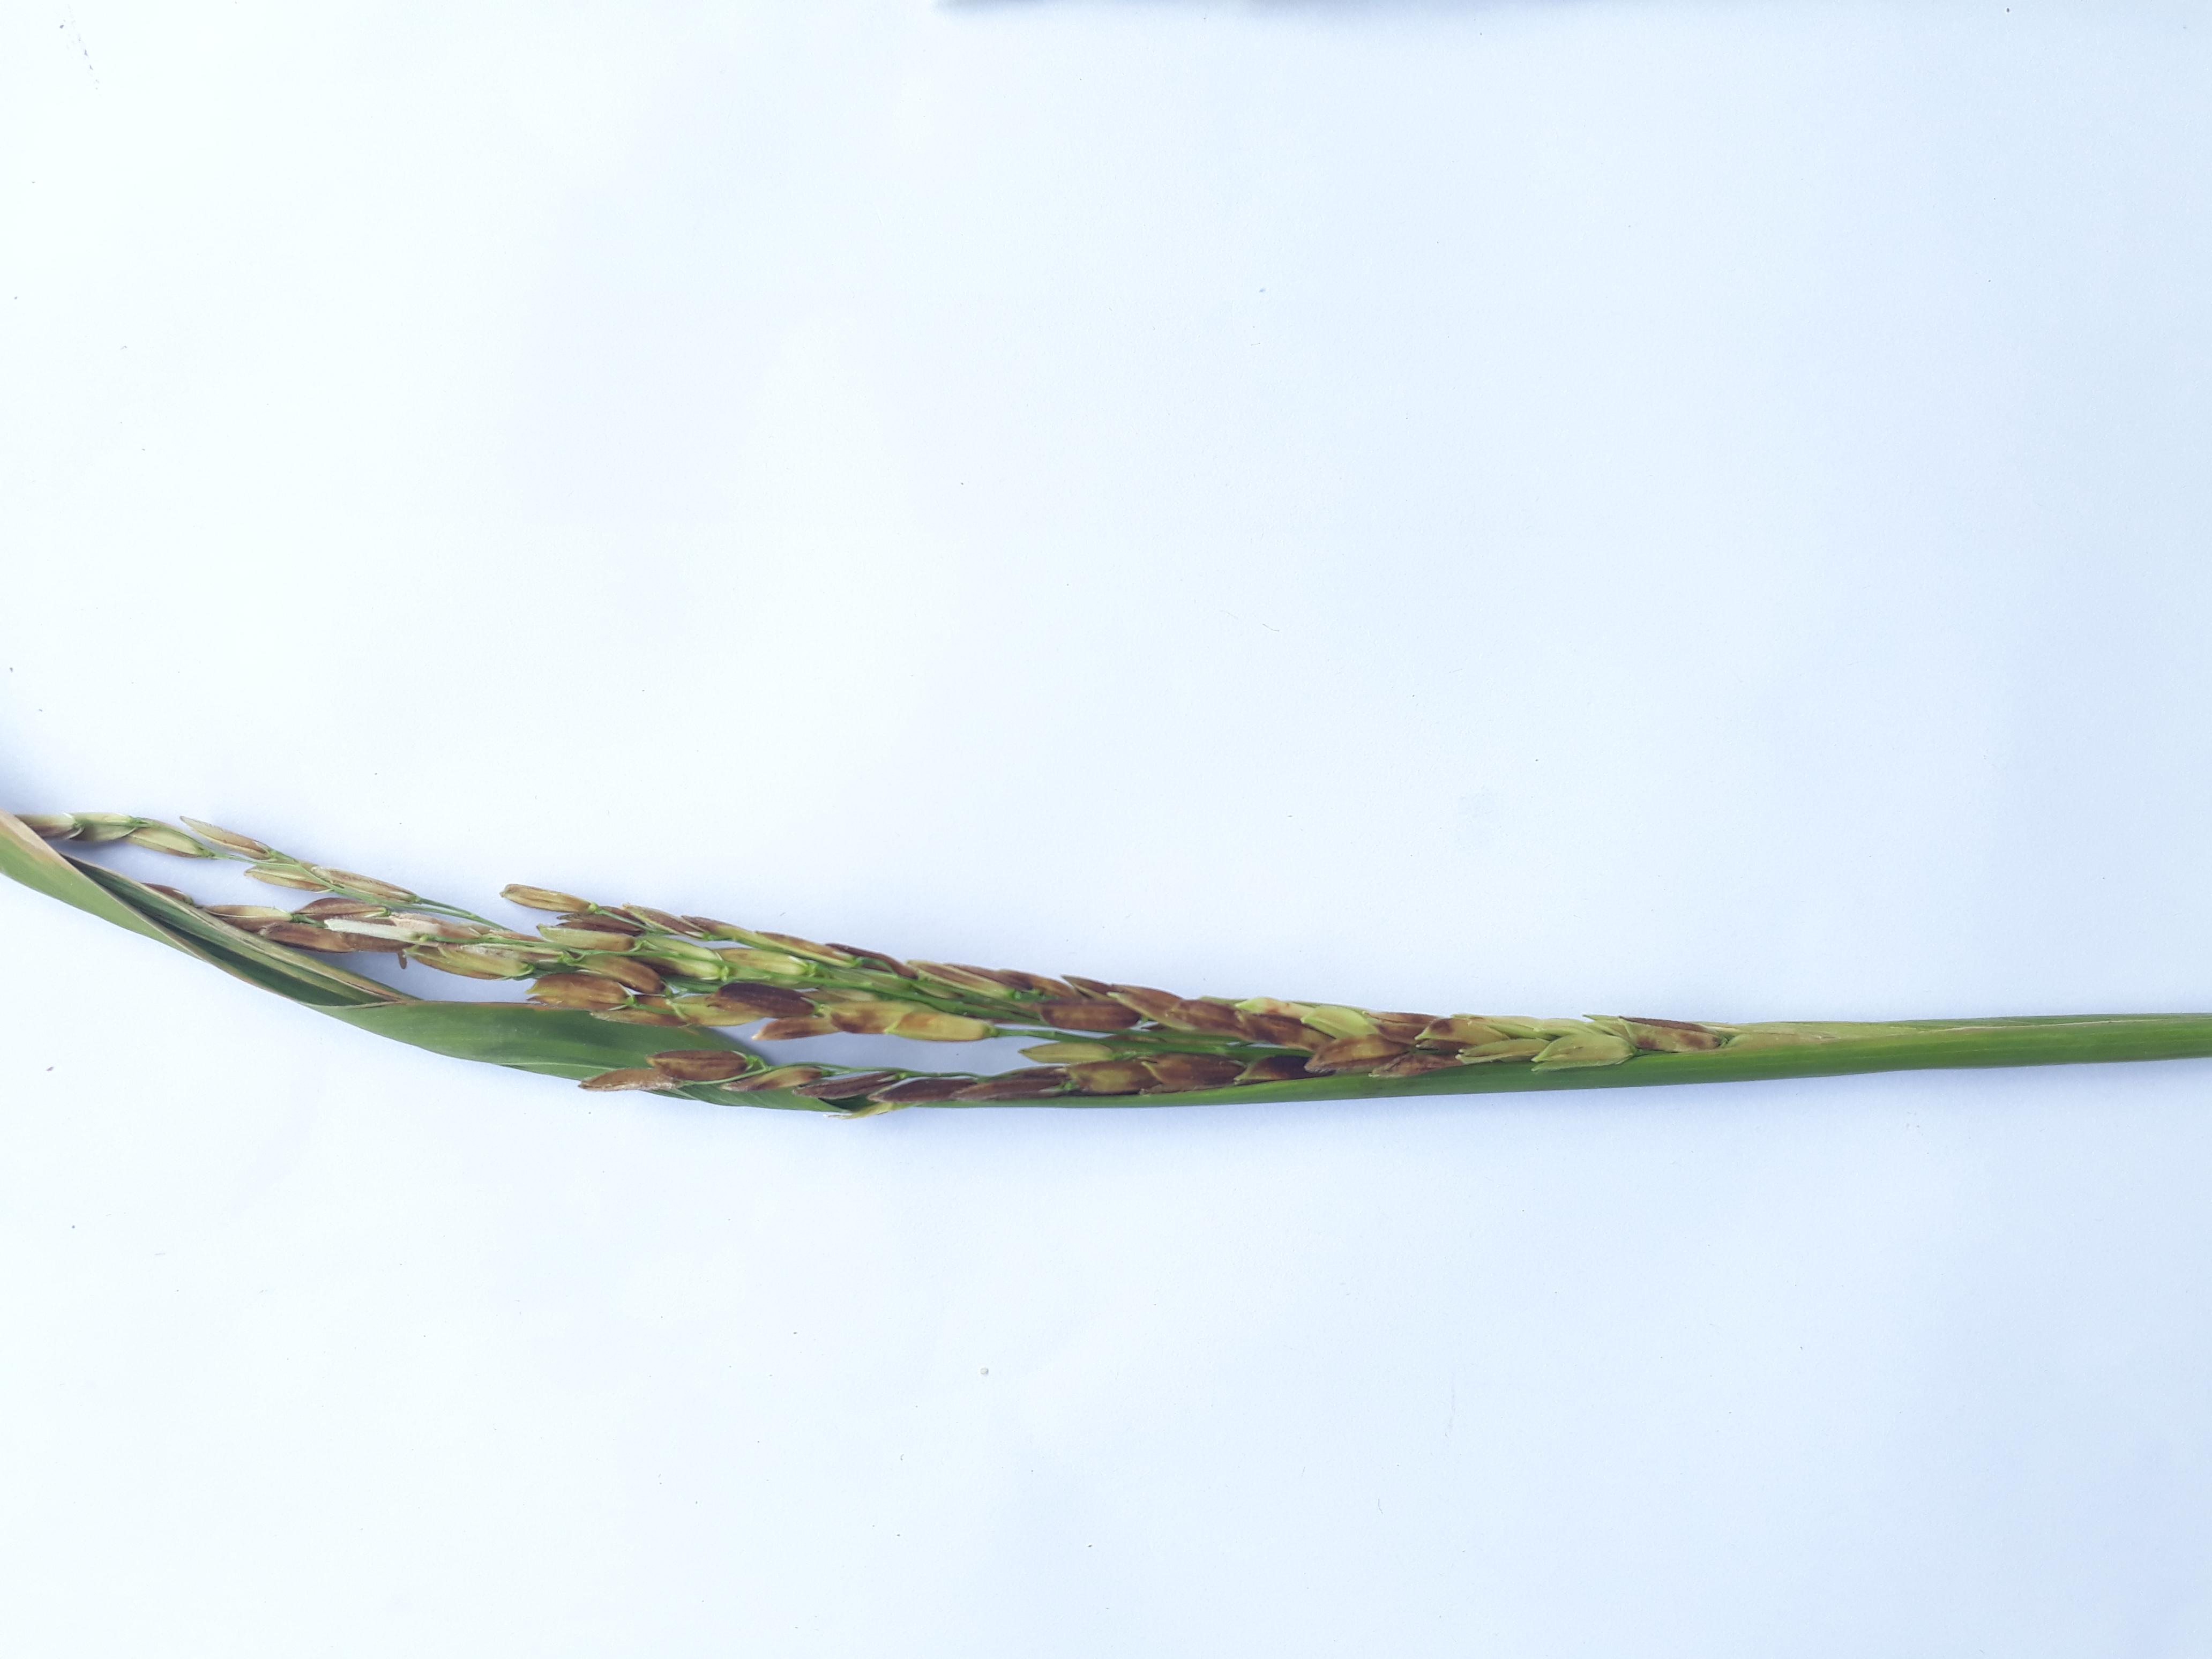
Label: Very Damage